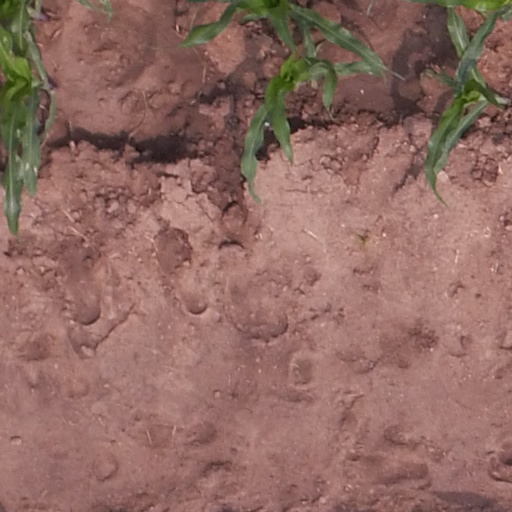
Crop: maize; corn